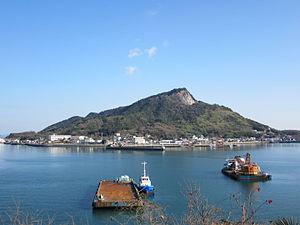
L'époque de Kamakura est l'une des 14 subdivisions traditionnelles de l'histoire du Japon. Cette période, qui commence en 1185 et s'achève en 1333, est placée sous l'autorité politique du shogunat de Kamakura. Elles constitue la première partie du « Moyen Âge » de l'histoire japonaise, qui va jusqu'à la fin du XVIᵉ siècle.